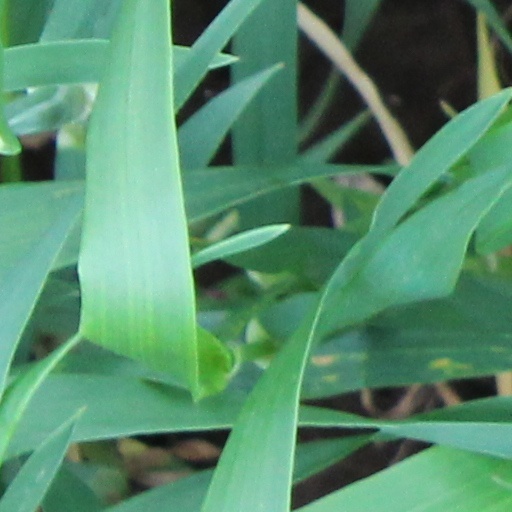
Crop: wheat